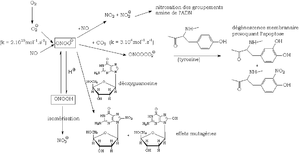
L'ion peroxynitrite et l'acide peroxynitreux sont connus depuis le début du XXᵉ siècle. Depuis le milieu des années 1990, ces deux entités prennent une importance croissante dans la compréhension de nombreux phénomènes cellulaires, et en particulier dans l'explication du suicide cellulaire.